Georg Schnéevoigt

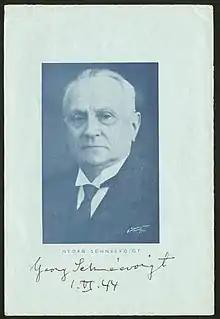
Picture of Schnéevoigt, signed "Georg Schnéevoigt 1.VI.44"

Schnéevoigt's married pianist Sigrid Sundgren-Schnéevoigt in 1907, she and Schnéevoigt would often perform together.